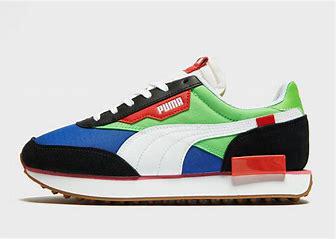
Brand: Puma
Model: Future Rider